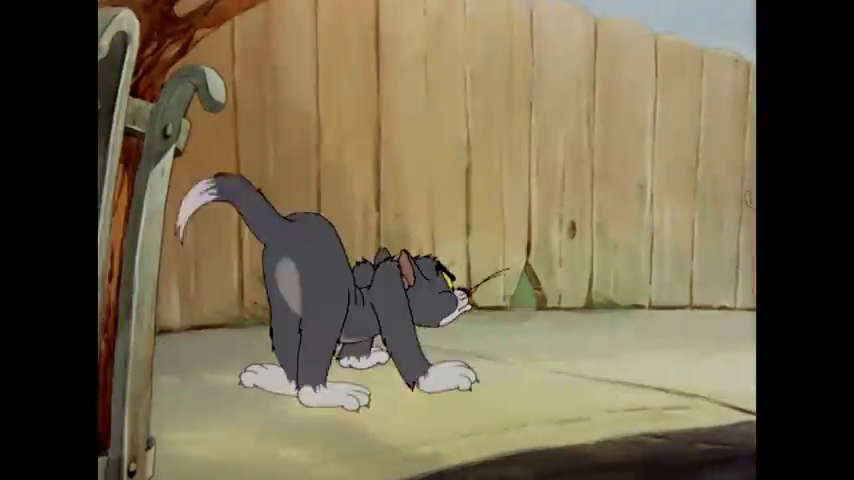
Portrait style: Cartoon Portrait